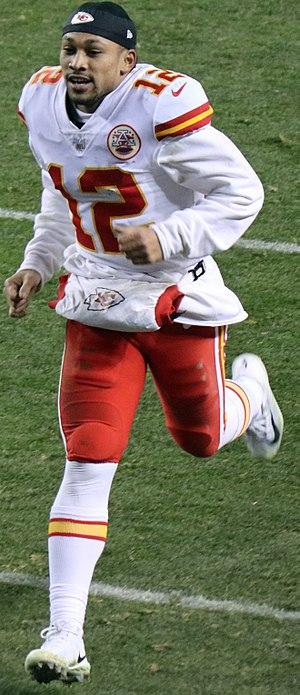
Albert Wilson est un américain, joueur professionnel de football américain évoluant actuellement au poste de wide receiver au sein de la National Football League pour la franchise des Dolphins de Miami après avoir joué pour les Chiefs de Kansas City de 2014 à 2017.